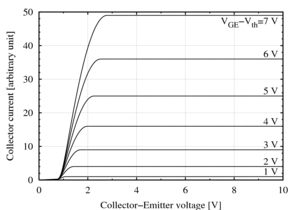
Insulated gate bipolar transistor
En karakteristik af en IGBT.
Insulated gate bipolar transistor er en elektronisk komponent, der kombinerer MOSFET- og bipolar transistor-teknologi.